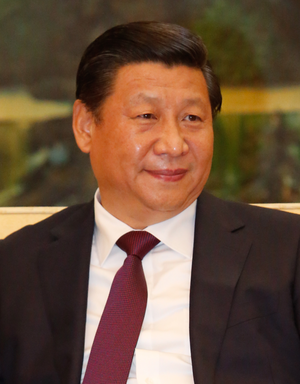
Le Groupe des vingt est un groupe composé de dix-neuf pays et de l'Union européenne dont les ministres, les chefs des banques centrales et les chefs d'État se réunissent annuellement. Il a été créé en 1999, après la succession de crises financières dans les années 1990. Il vise à favoriser la concertation internationale, en intégrant le principe d'un dialogue élargi tenant compte du poids économique croissant pris par un certain nombre de pays. Le G20 représente 85 % du commerce mondial, les deux tiers de la population mondiale et plus de 90 % du produit mondial brut. Le 15 novembre 2008, pour la première fois de son histoire, les chefs d'État ou de gouvernement se sont réunis. Le G20 se décline sous trois formes : les G20 regroupant des chefs d'État et de gouvernement, les G20 finance regroupant les ministres des finances et les gouverneurs des banques centrales et, depuis les 20-21 avril 2010, des G20 sociaux, réunissant les ministres de l'emploi.
Le sommet des BRICS 2014 est le sixième sommet des BRICS, groupe des cinq superpuissances émergentes que sont le Brésil, la Russie, l'Inde, la Chine et l'Afrique du Sud. Il s'est tenu les 14, 15 et 16 juillet 2014 à Fortaleza, ville du Nordeste au Brésil. Au travers de ce sommet, il faut comprendre l'hostilité plus ou moins importante qu'ont ces pays envers les États-Unis. En quelque sorte, les BRICS ont déclaré la guerre au dollar américain, au système de Bretton Woods, et à l'impérialisme économique américain. Ils estiment que l'ampleur de la puissance économique qu'ils représentent devrait être reconnue à l'international.